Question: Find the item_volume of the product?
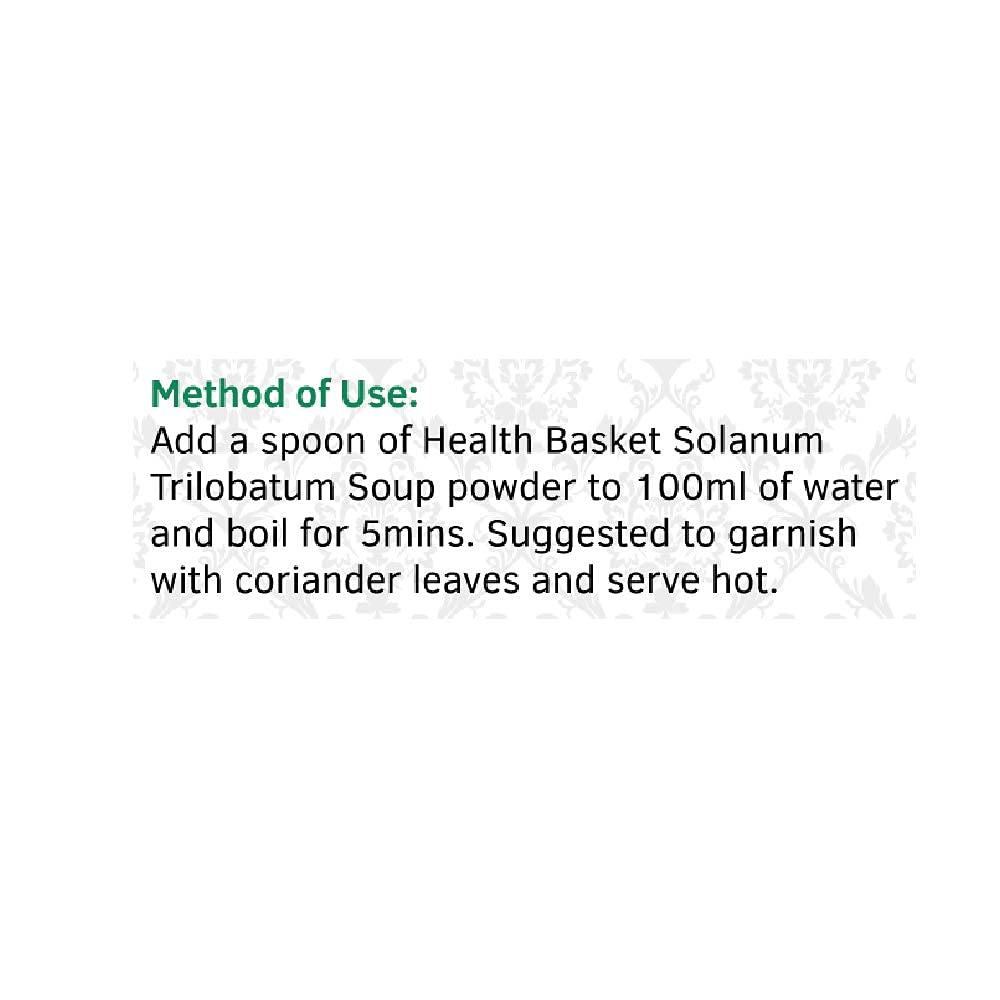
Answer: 100.0 millilitre